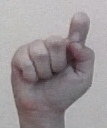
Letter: fa